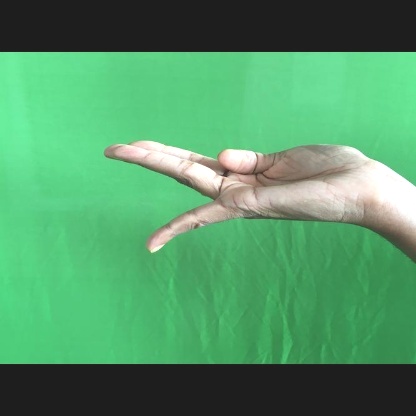
Mudra: Chaturam